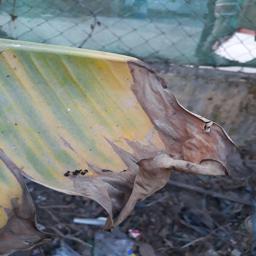
Label: POTASSIUM DEFICIENCY